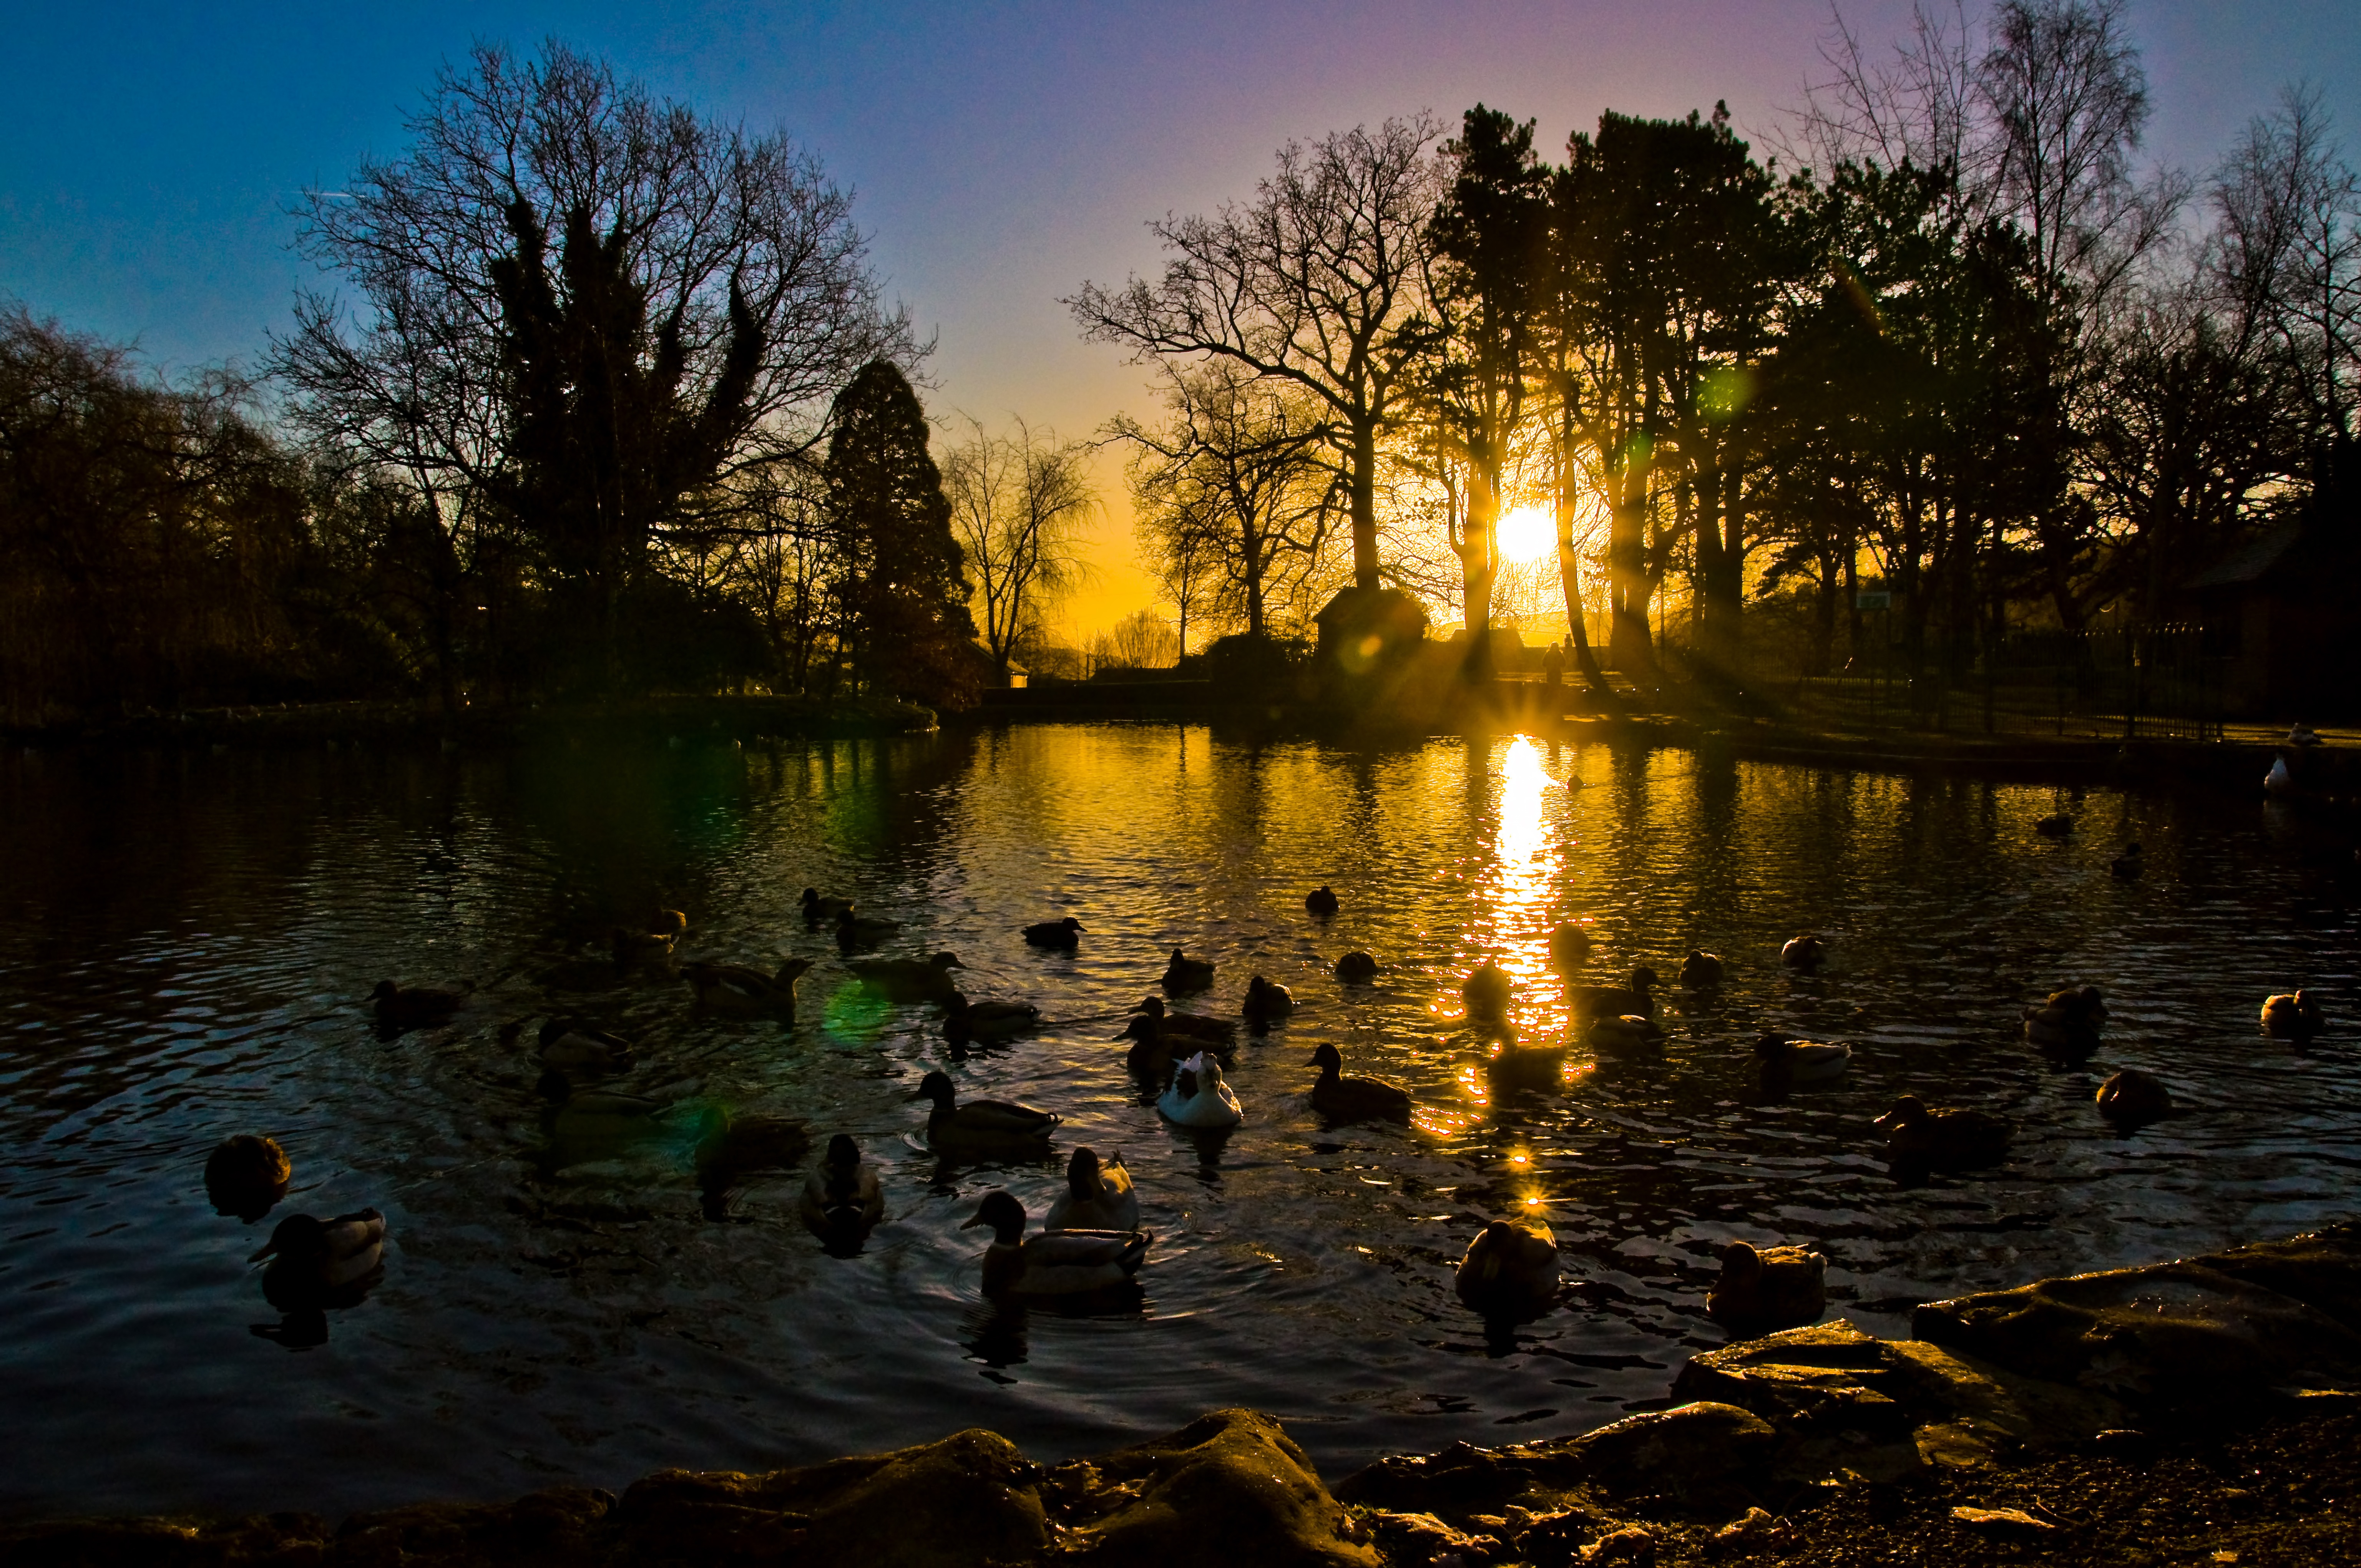
landscape, tree, water, nature, outdoor, silhouette, light, sky, sunshine, sun, sunrise, sunset, night, sunlight, morning, leaf, lake, view, dawn, river, dusk, pond, evening, orange, reflection, scenic, peaceful, natural, autumn, park, scenery, fresh, calm, glow, nikon, colorful, season, body of water, life, relaxing, trees, wales, duck, ripples, ducks, scene, pretty, december, water bird, calming